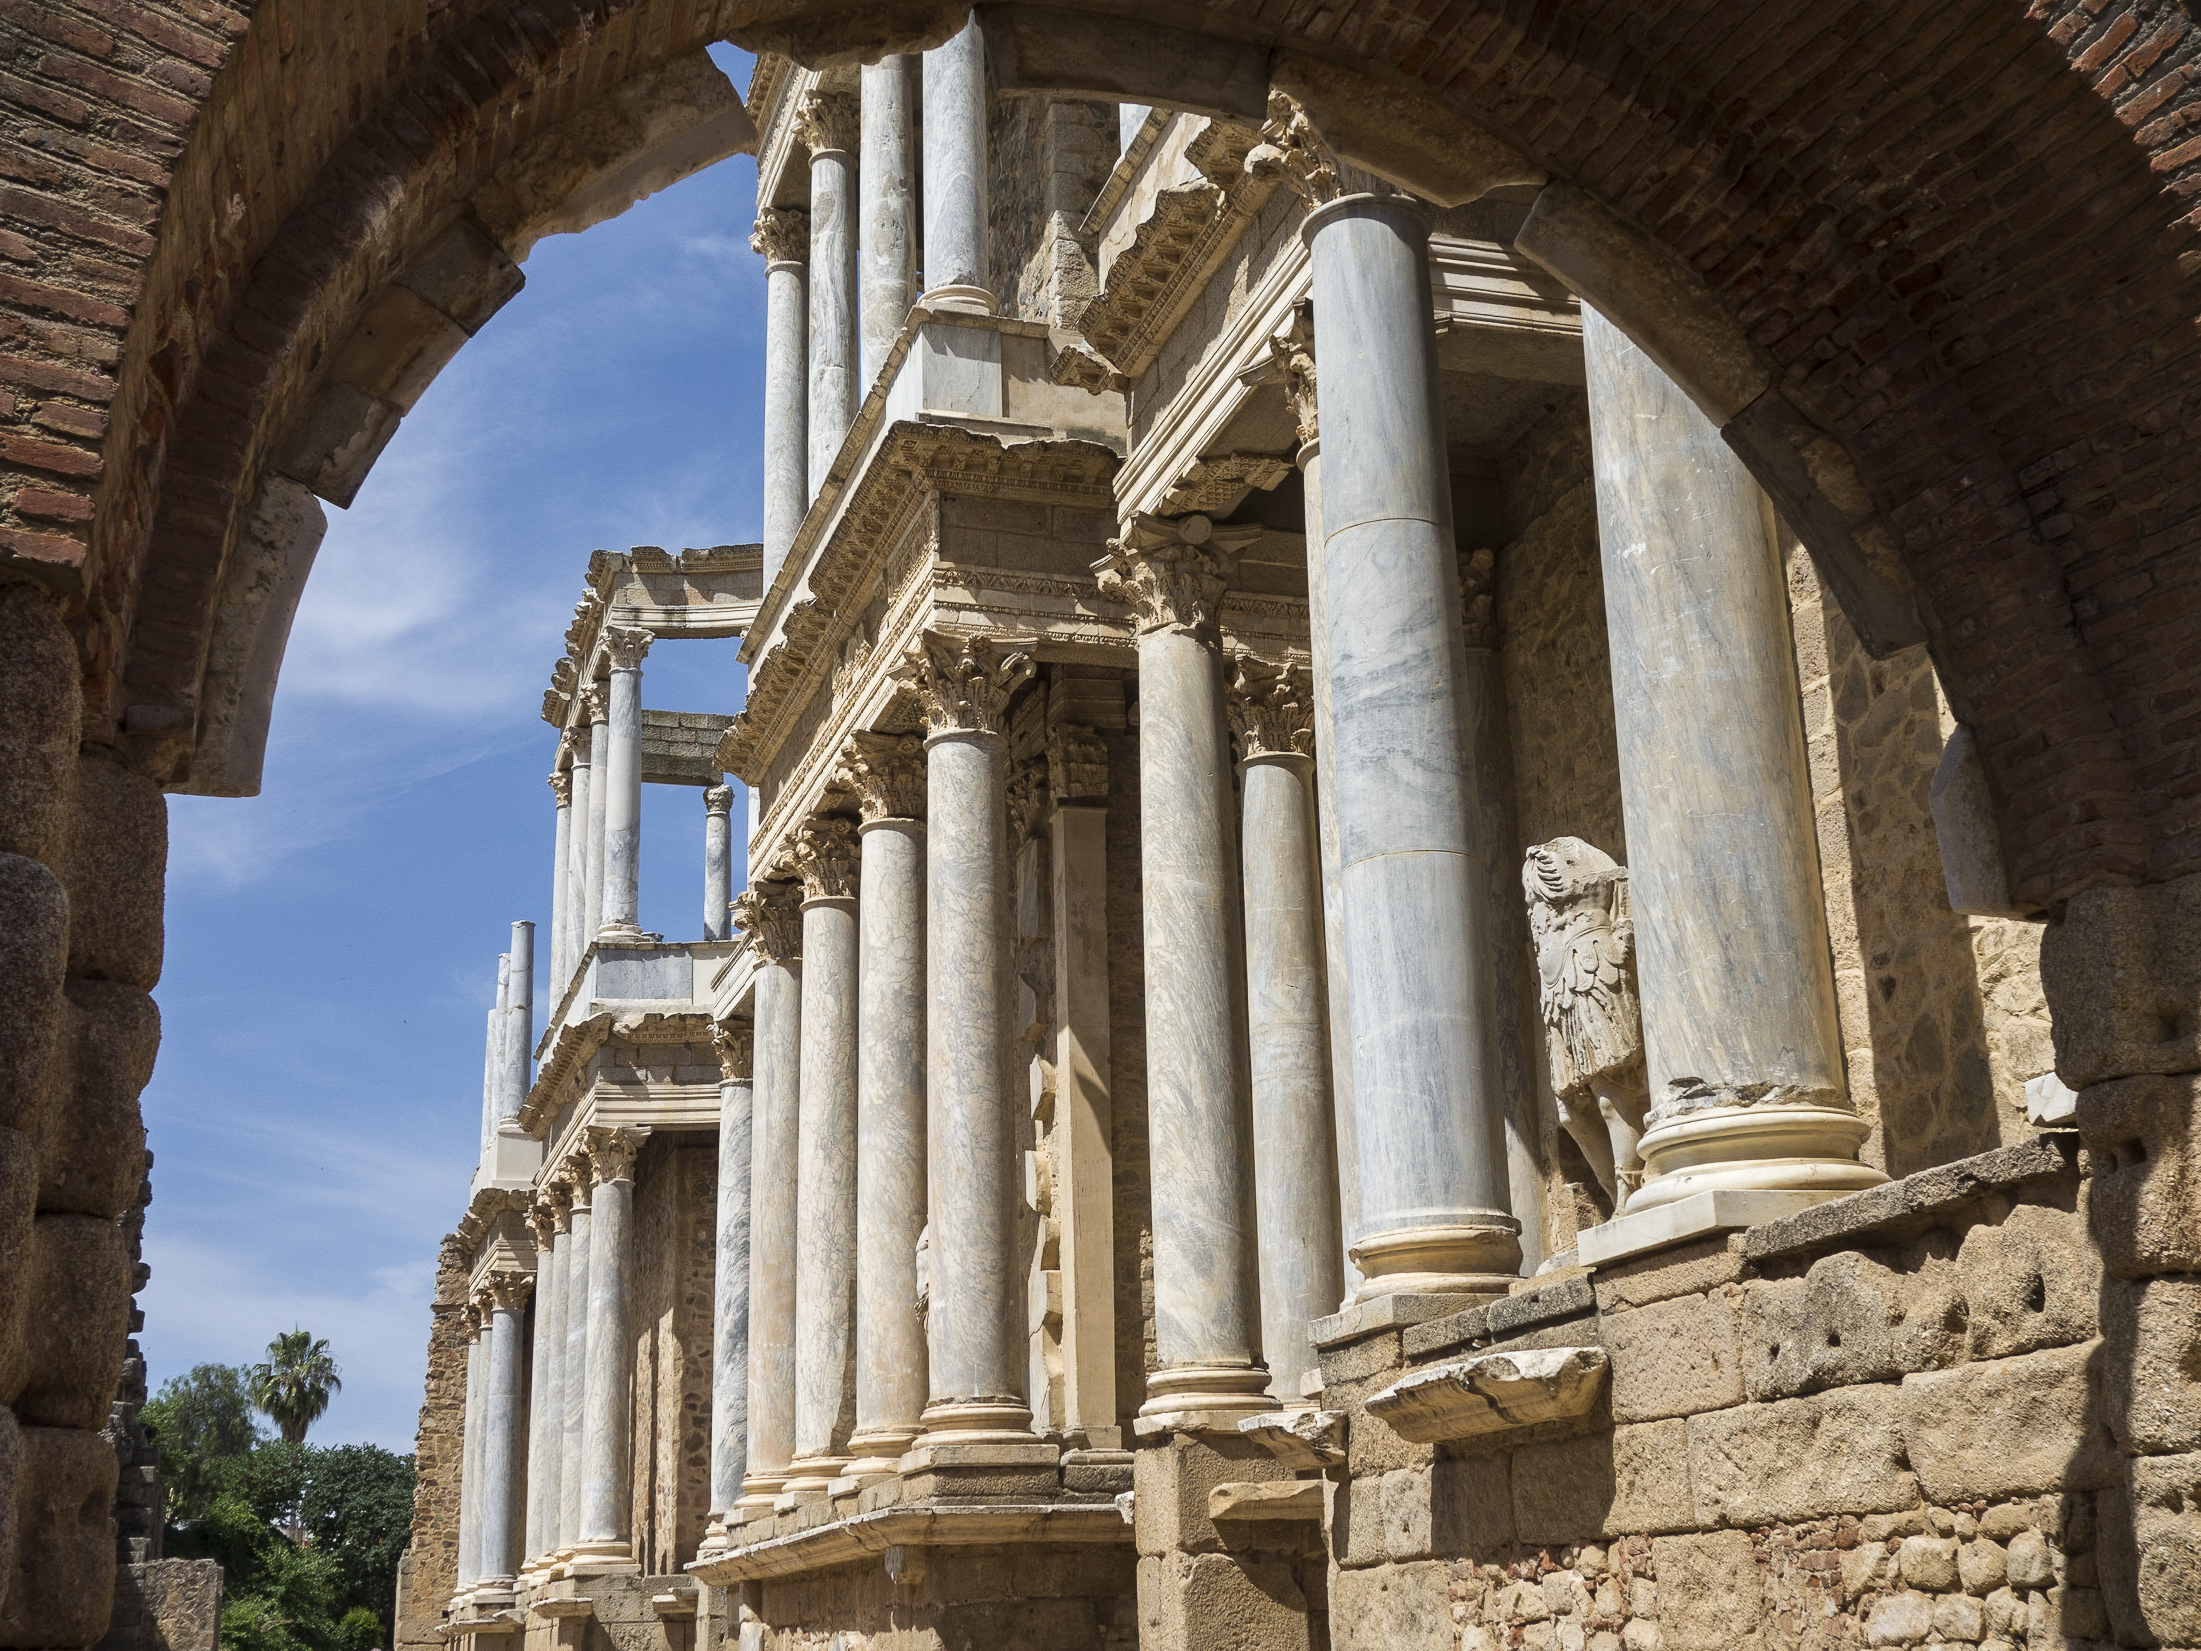
architecture, structure, building, arch, column, landmark, cathedral, place of worship, espagne, temple, ruins, monastery, history, merida, roman temple, historic site, ancient history, ancient roman architecture, ancient greek temple